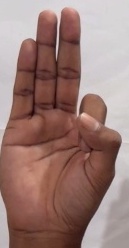
ASL sign: F